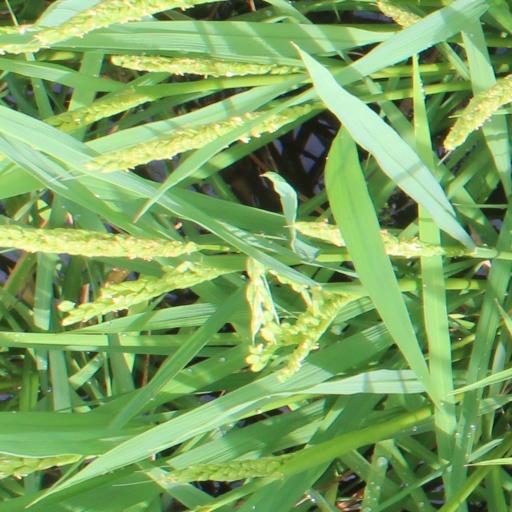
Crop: rice